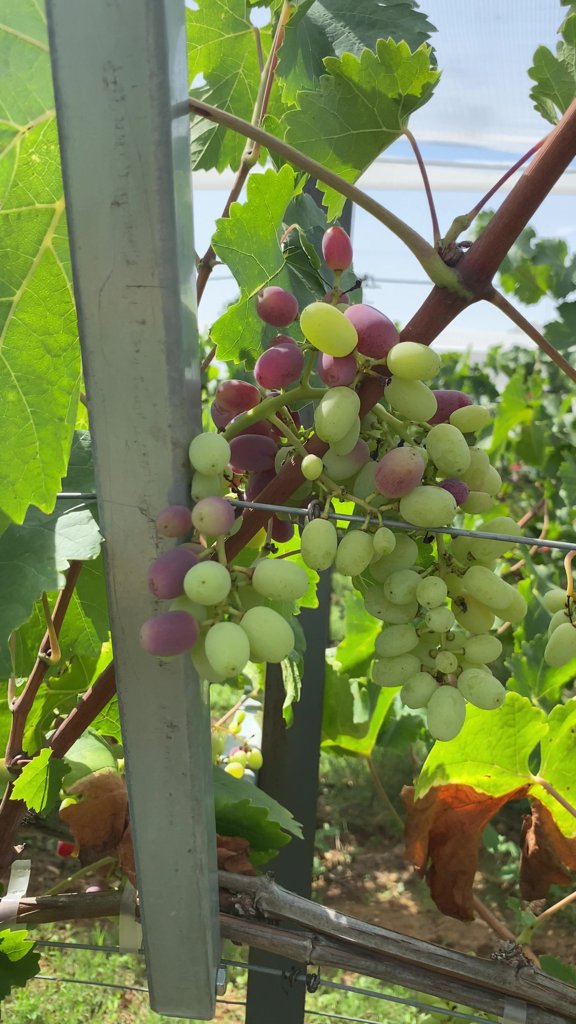
Berries visible: 77
Grape clusters: 2